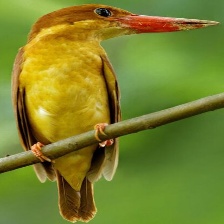
Species: RUDY KINGFISHER
Scientific name: HALCYON COROMANDA